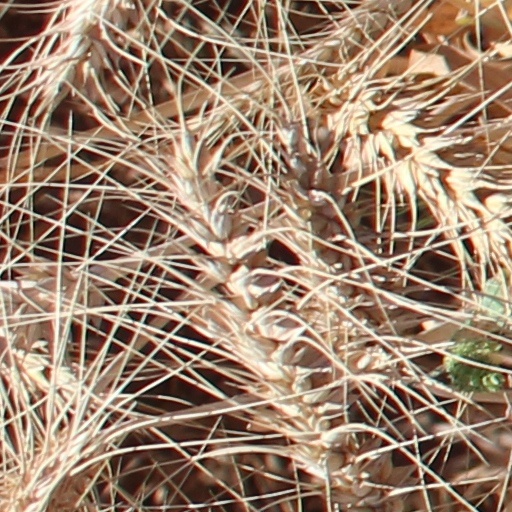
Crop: wheat